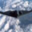
Label: airplane